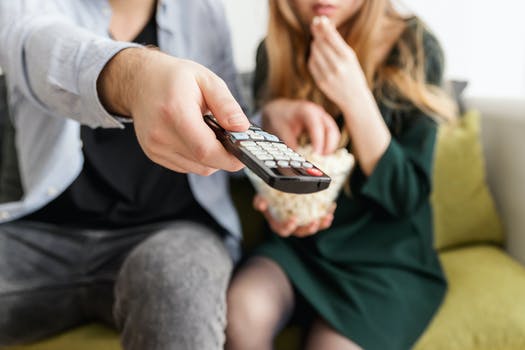
Label: No Watermark